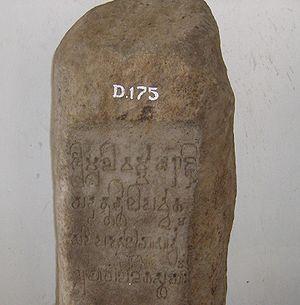
Kutai est le nom d'un ancien royaume d'Indonésie, dans l'est de l'île de Bornéo.